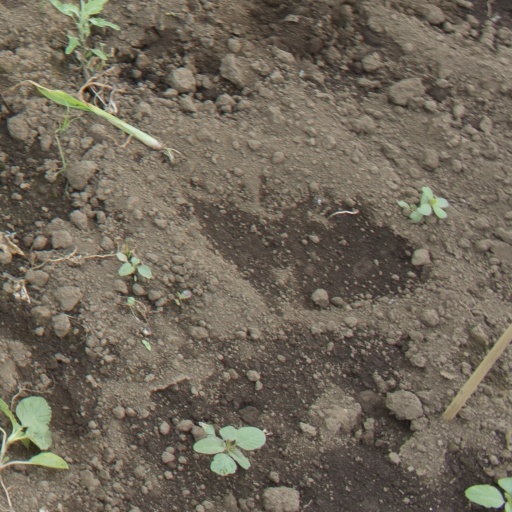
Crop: soybean